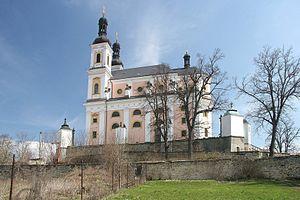
Luže est une ville du district de Chrudim, dans la région de Pardubice, en République tchèque. Sa population s'élevait à 2 547 habitants en 2017.